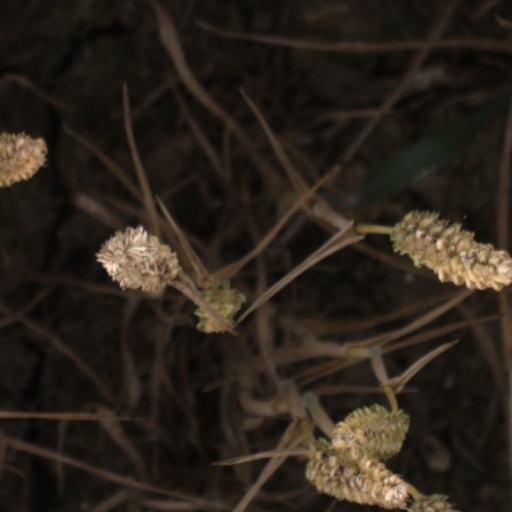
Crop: wheat